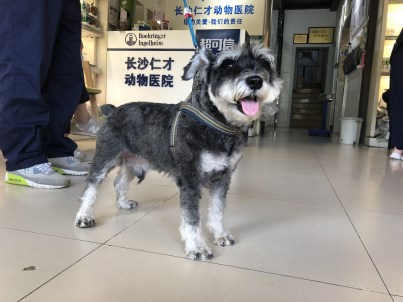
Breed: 2342-n000102-miniature_schnauzer